The devil is in the details

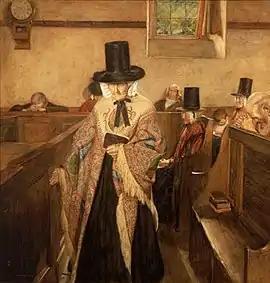
The 1908 artwork "Salem" is famous for a contentious belief that the devil is depicted within the detail of the lead figure's shawl.

"The devil is in the details" is an idiom alluding to a catch or mysterious element hidden in the details; it indicates that "something may seem simple, but in fact the details are complicated and likely to cause problems". It comes from the earlier phrase "God is in the details", expressing the idea that whatever one does should be done thoroughly; that is, details are important.